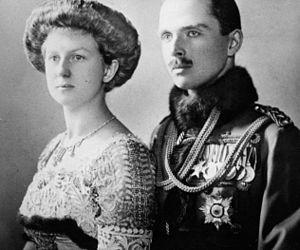
Victoria-Adélaïde de Schleswig-Holstein-Sonderbourg-Glücksbourg, née Victoria Adelaide Helena Louise Mary Frederica le 31 décembre 1885 et décédée le 3 octobre 1970 a été duchesse de Saxe-Cobourg et Gotha à la suite de son mariage avec Charles-Édouard de Saxe-Cobourg et Gotha, petit-fils de la reine Victoria, le 11 octobre 1905. Elle est le grand-mère maternelle du roi Charles XVI Gustave de Suède.